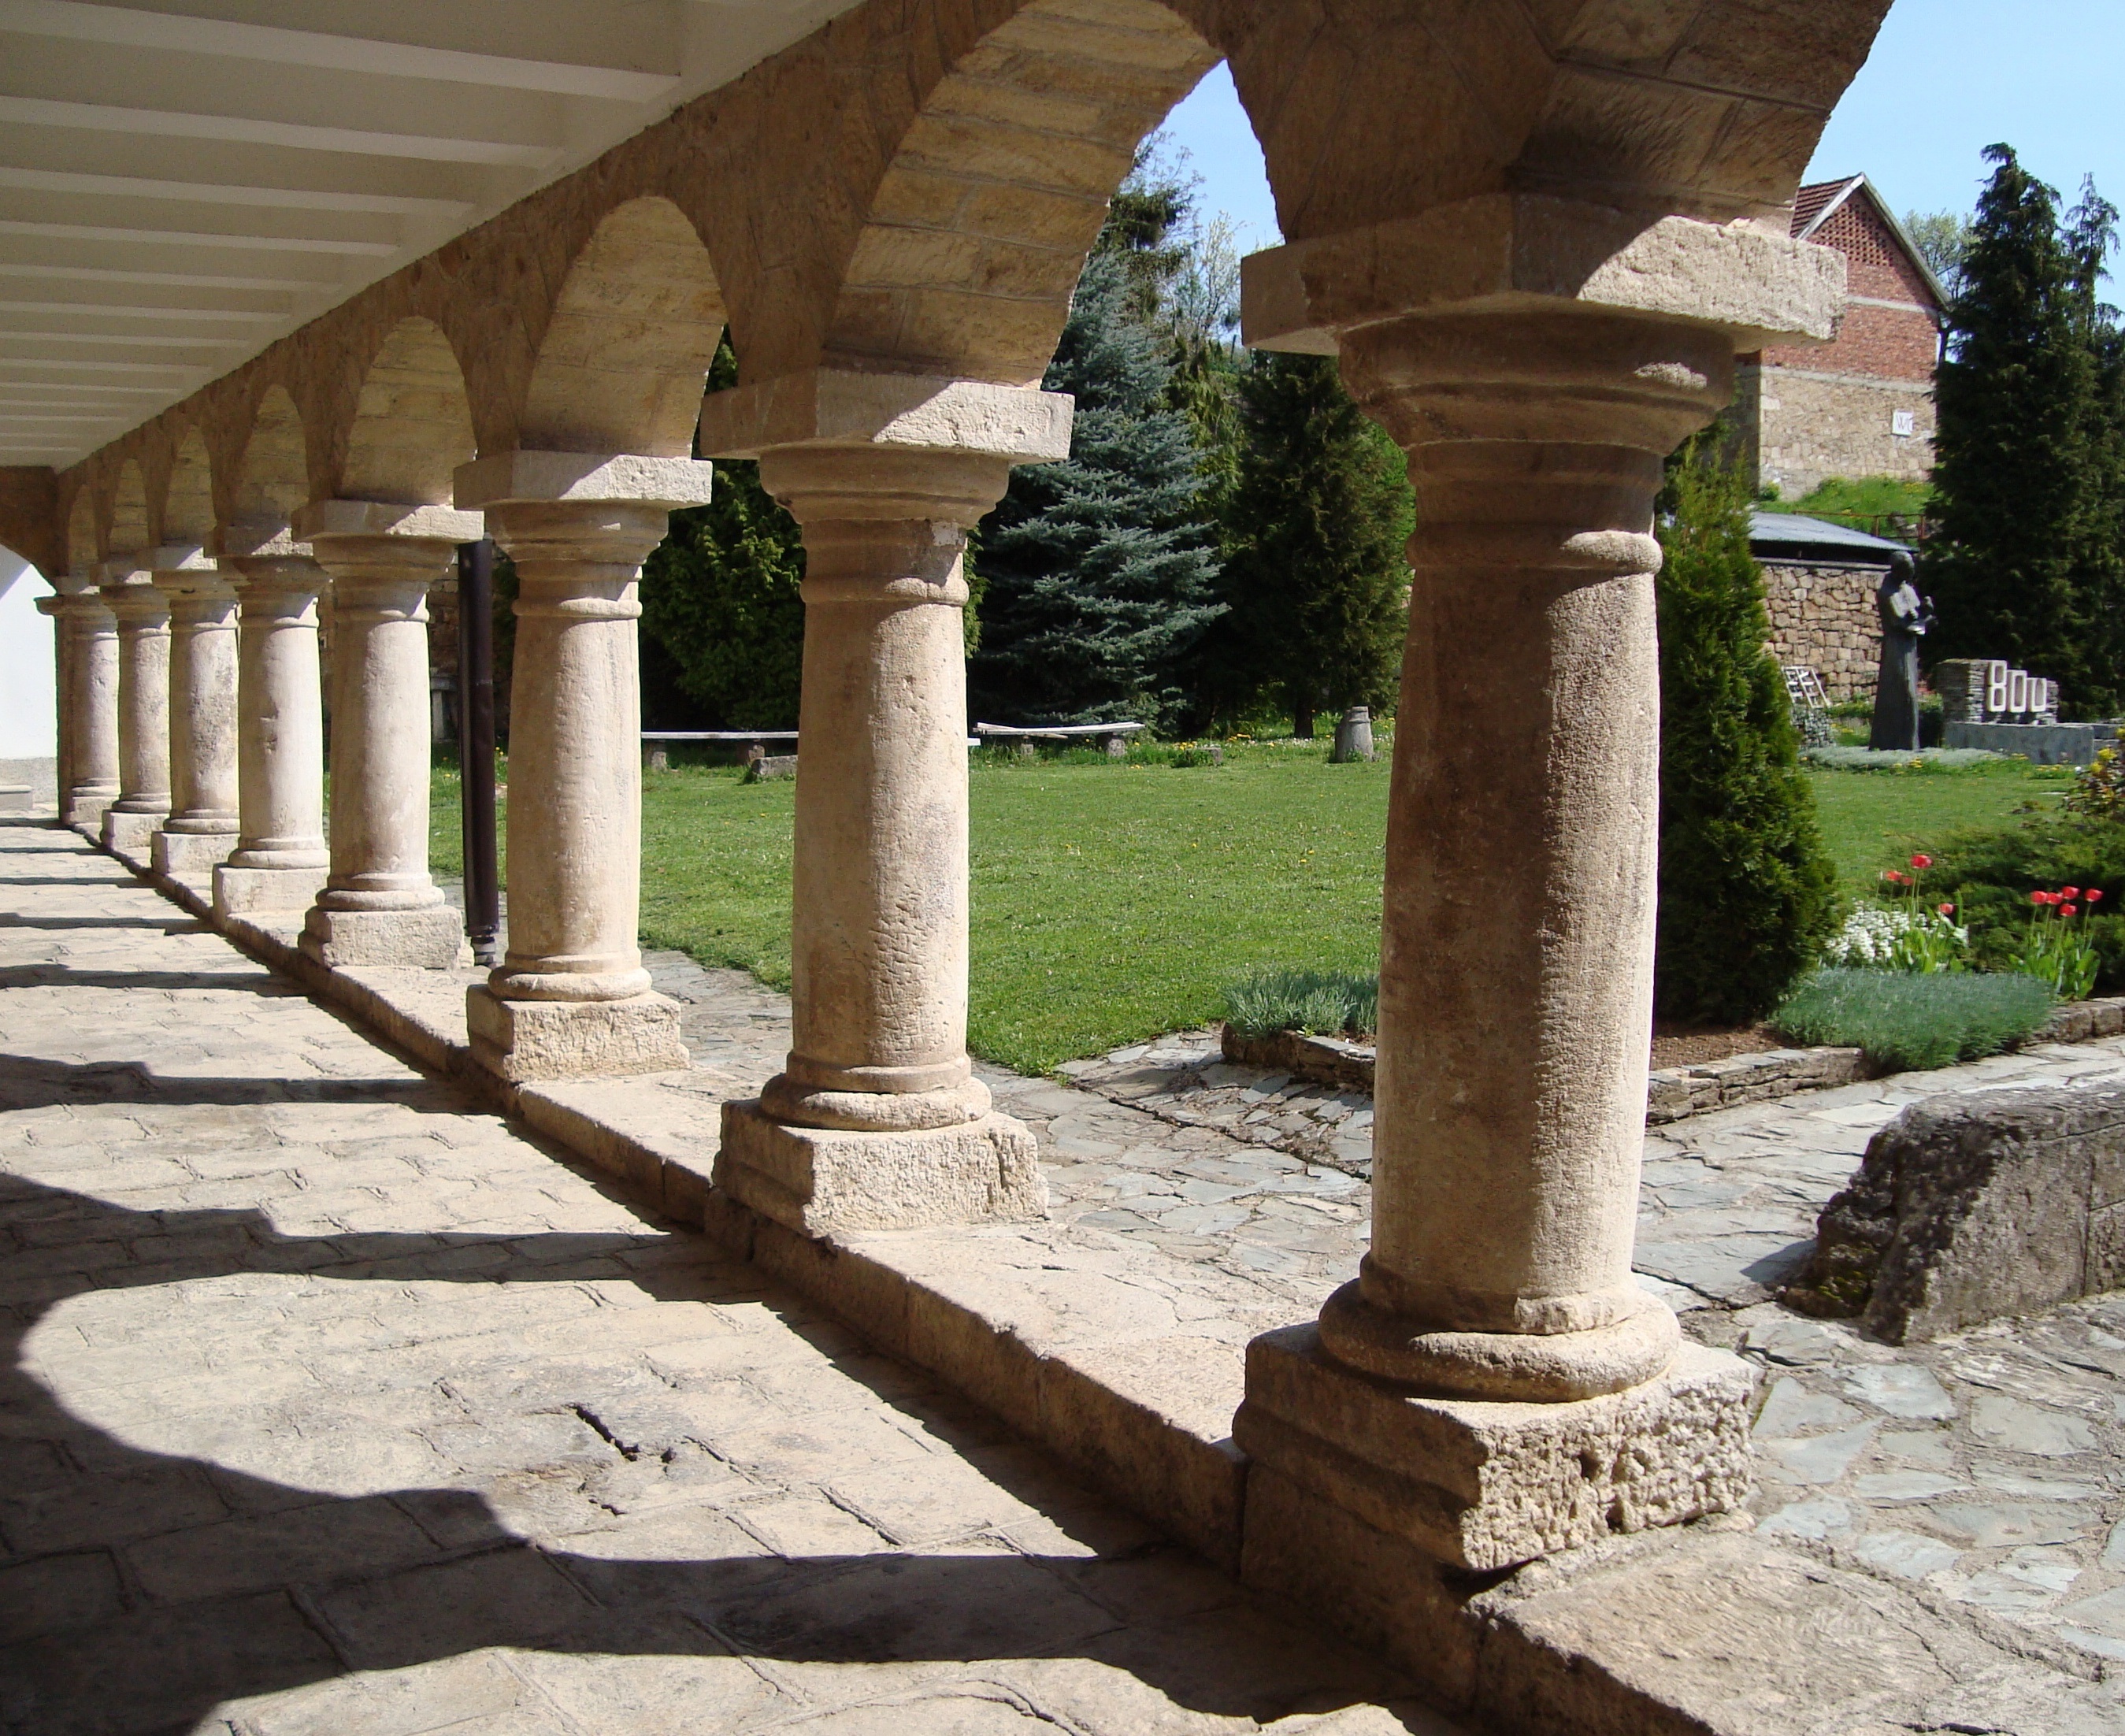
architecture, structure, monument, arch, column, sculpture, courtyard, temple, ruins, monastery, shrine, carving, colonnade, ancient history, baluster, outdoor structure, gu a gora